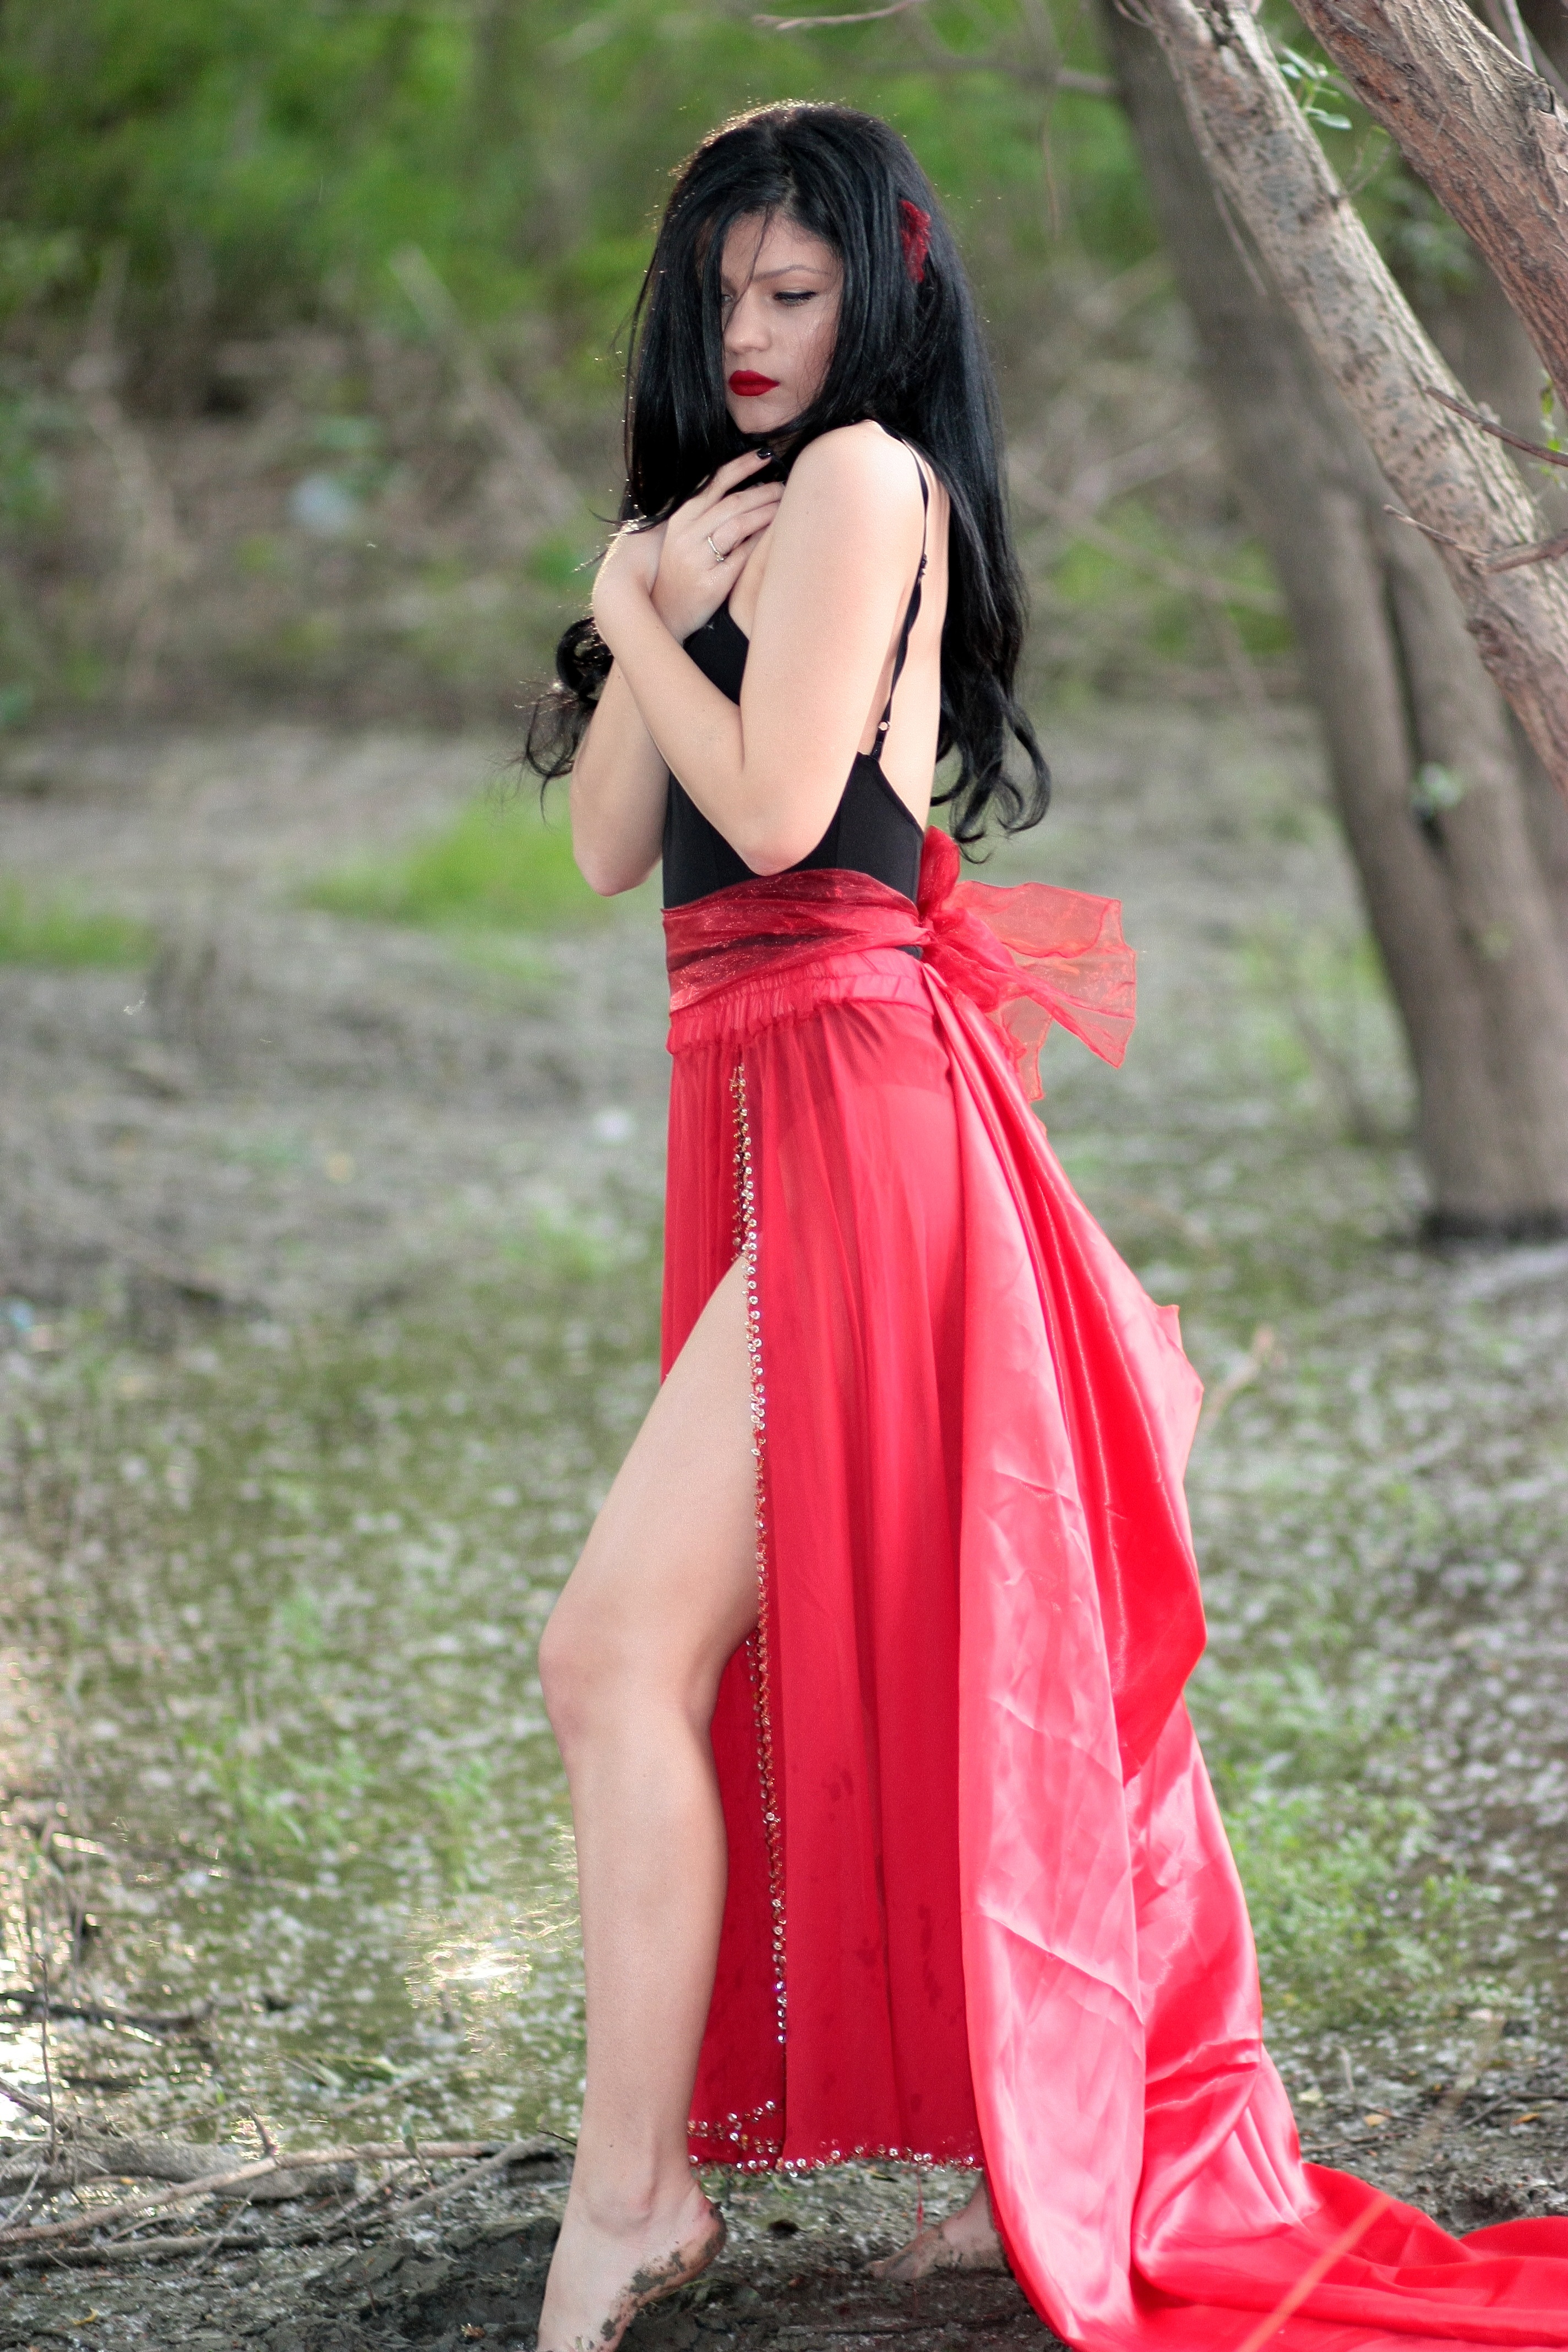
forest, girl, photography, trunk, leg, brunette, model, red, fashion, clothing, lady, long hair, human body, dress, beauty, costume, prom, gown, abdomen, photo shoot